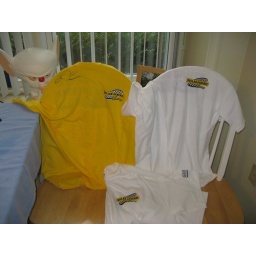
yellow shirt autographed by Brian Vickers